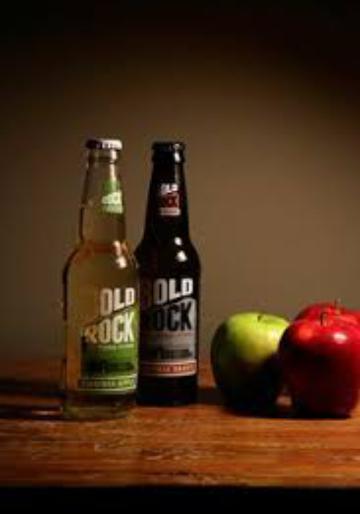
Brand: Bold Rock Hard Cider
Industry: Food